Lincoln Continental

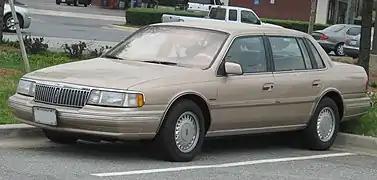
1990–1993 Lincoln Continental

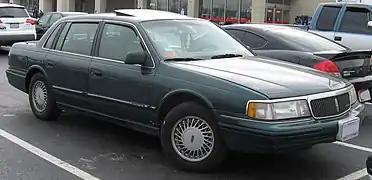
1994 Lincoln Continental

Developed to compete with the Cadillac Seville, the 1982 Lincoln Continental shared its distinguishing styling feature: a sloping "bustle-back" decklid. The design feature had origins from the late 1930s (including certain models of the Lincoln-Zephyr) and was popularized after World War II by coachbuilt Rolls-Royce sedans; at the time, the Daimler DS420 limousine retained the design (until its 1992 retirement). Along with a longer, more upright-angled design (offered with plentiful two-tone color combinations), the bodywork was fitted with a horizontal brushed-chrome strip that ran along each side, giving it a more conventional appearance than the Seville and the (Chrysler) Imperial (a competitor to the Mark VI coupe that also offered similar rear bodywork design).